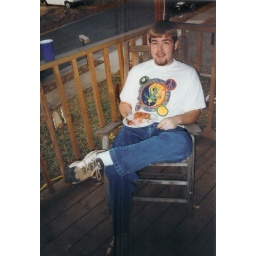
Unknown person over Perterson's house at Christmas